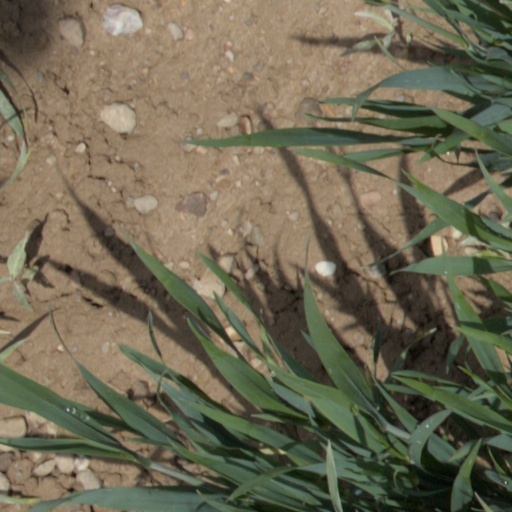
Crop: wheat